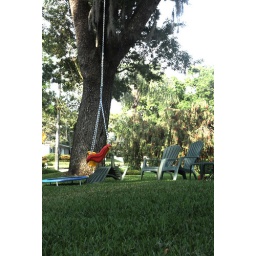
A red swing hanging from a tree in someone's yard.